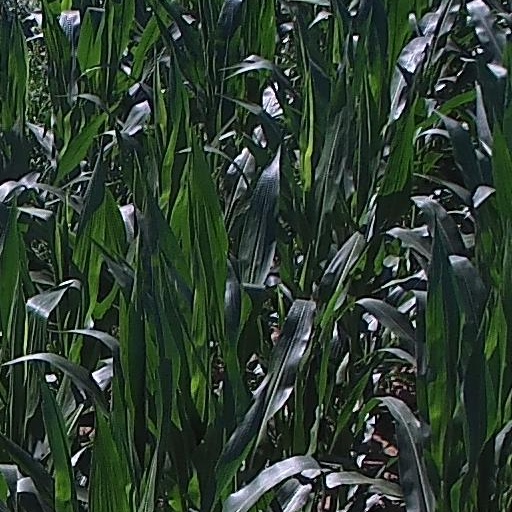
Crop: maize; corn